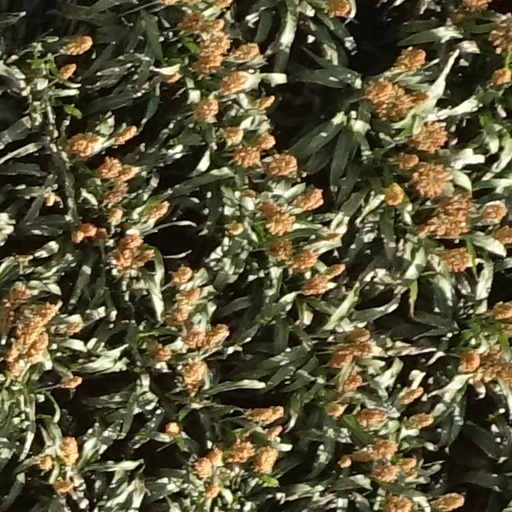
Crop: sorghum